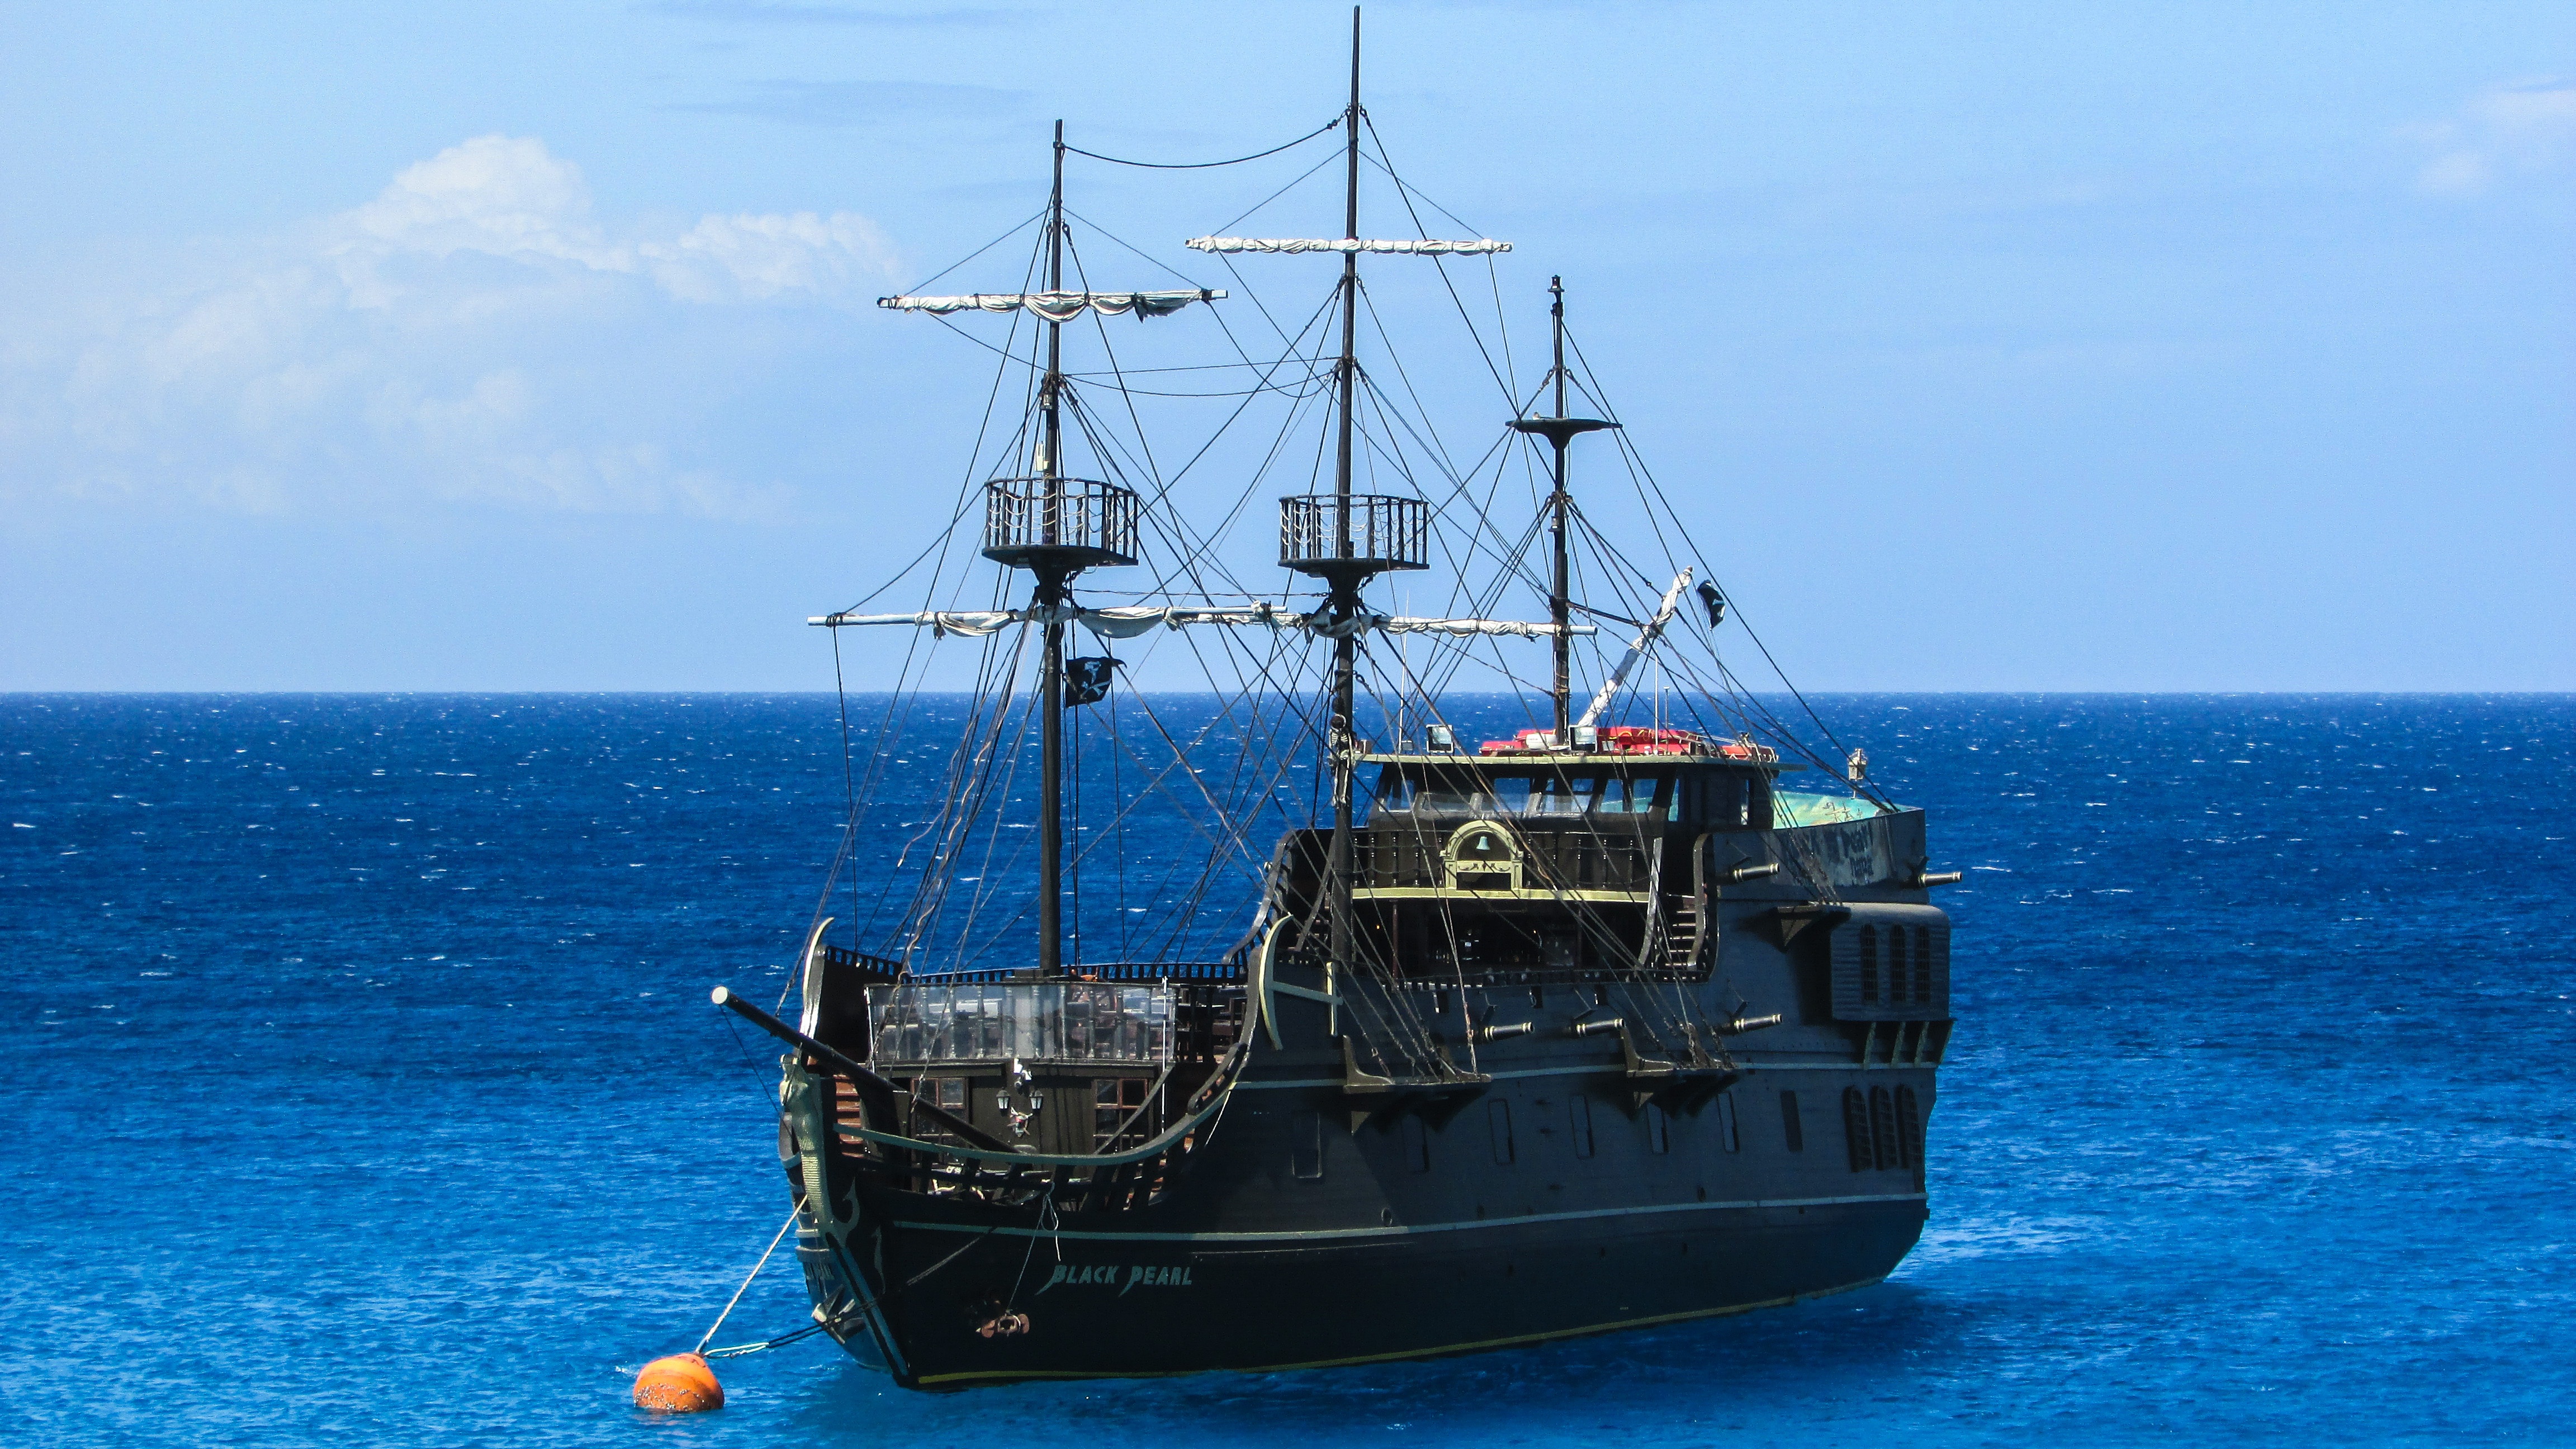
sea, ocean, boat, ship, vehicle, lagoon, blue, tourism, leisure, tugboat, watercraft, cruise ship, cavo greko, cyprus, frigate, fishing vessel, pirate ship, freight transport, galleon, fishing trawler, research vessel